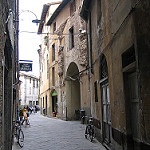
Scene: Outdoor